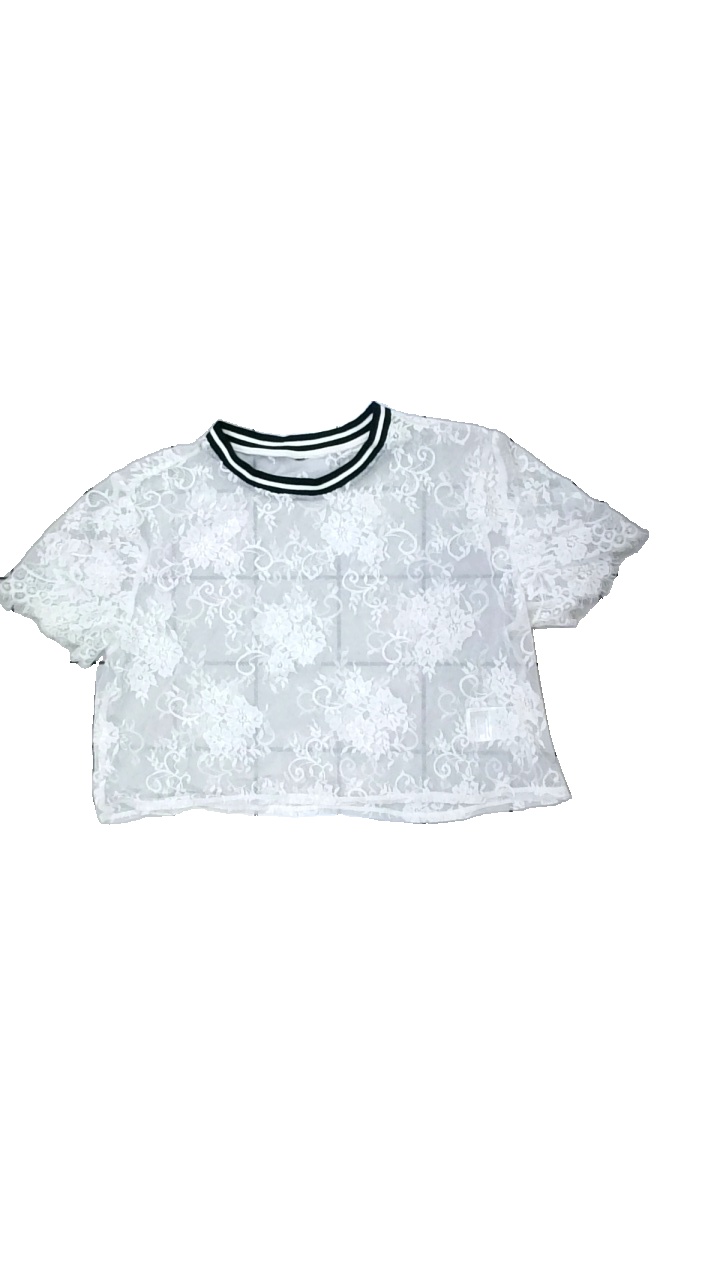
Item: Top (Ladies)
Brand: H&m
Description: Genomskinlig spets top
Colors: White, Black
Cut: C-collar
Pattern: Lace
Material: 100% bomull
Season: All
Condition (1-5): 5
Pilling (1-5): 5
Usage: Reuse
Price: <50